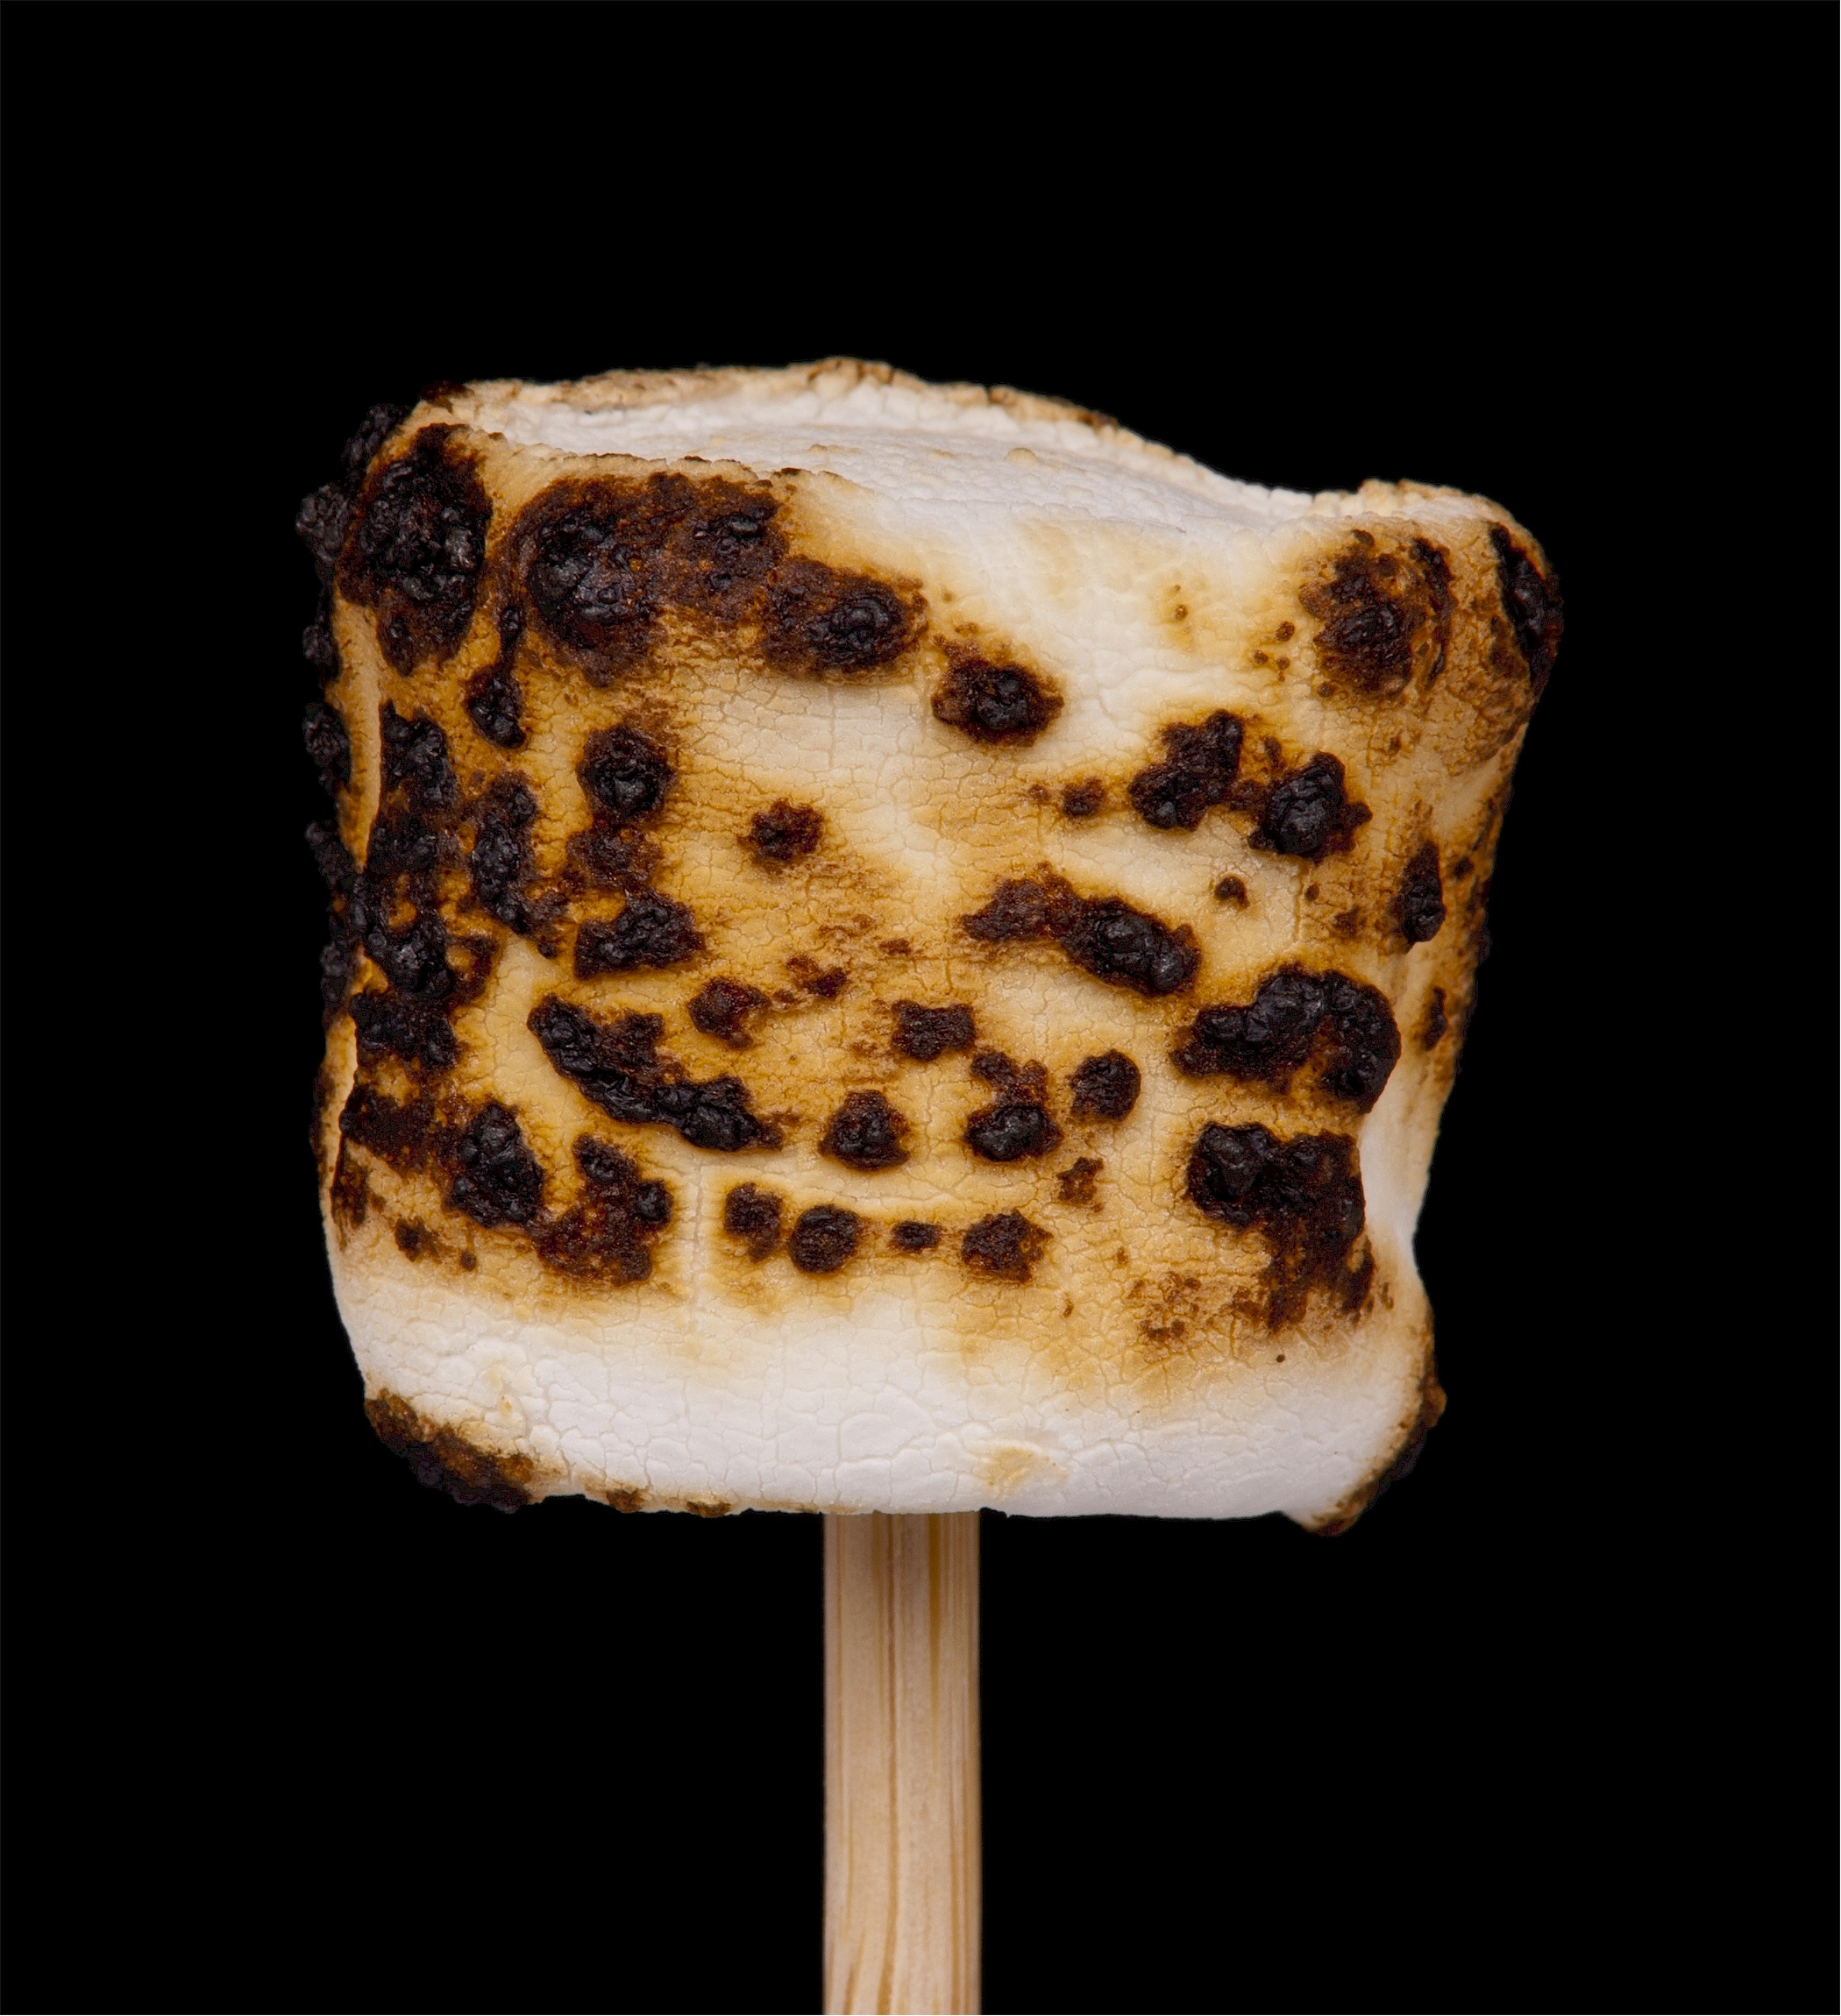
sweet, pattern, food, fluffy, fire, camping, campfire, snack, material, smore, outdoors, design, sugar, toasted, marshmallow, crispy, melted, treat, stick, roasted, charred, gooey